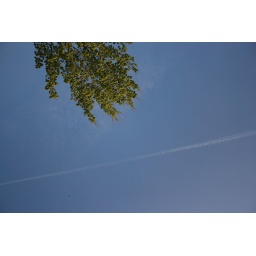
The top of a tree set against blue sky in Green Park